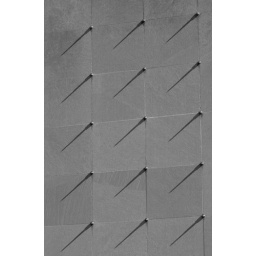
Sun light hits &amp;quot;studs&amp;quot; protruding from a wall of a building near University Circle.